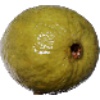
Label: Guava 1